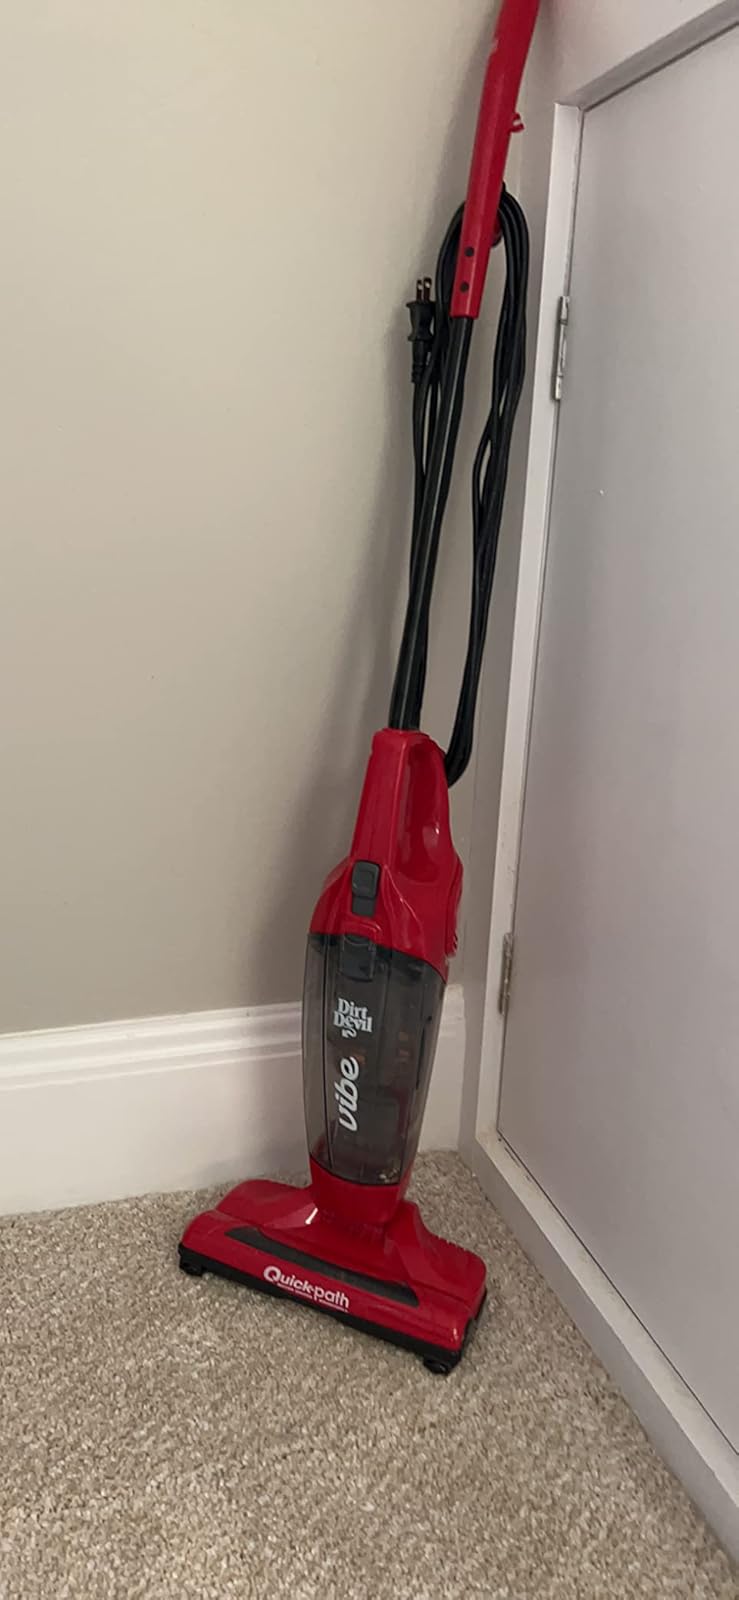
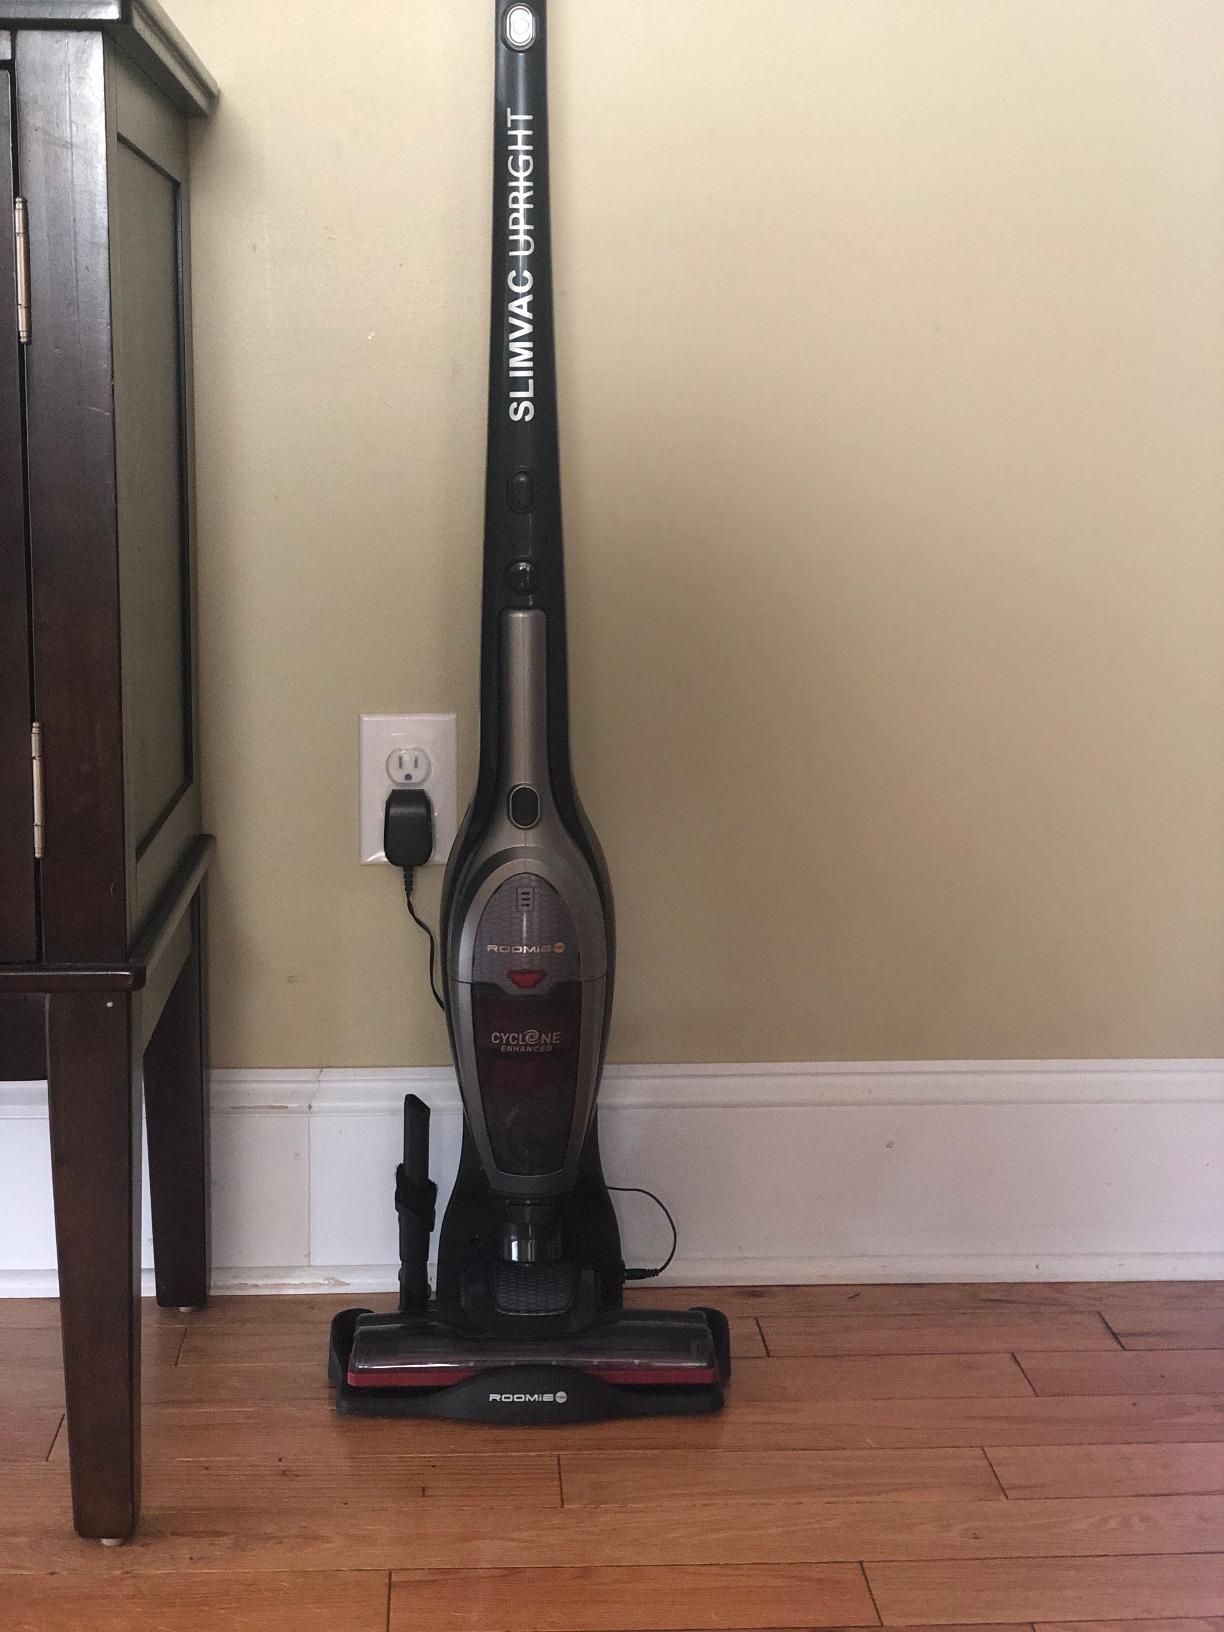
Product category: items_vacuum
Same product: no